Gustaf Kossinna

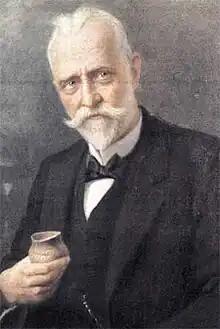
Portrait of Kossinna with an example of excavated pottery

By 1895, Kossinna had developed theory that a regionally delimited ethnicity can be defined by the material culture excavated from a site (culture-historical archaeology or simply culture history theory). He wrote, "Sharply defined archaeological cultural areas correspond unquestionably with the areas of particular people or tribes". The statement is known as "Kossinna's law" and forms the basis of his "settlement-archaeology" method. Unlike modern settlement archaeology, which refers only to individual settlements or patterns of settlement, Kossinna meant to emphasise, in Arvidsson's words, that "a unified set of archaeological artifacts, a 'culture', was the sign of a unified ethnicity."